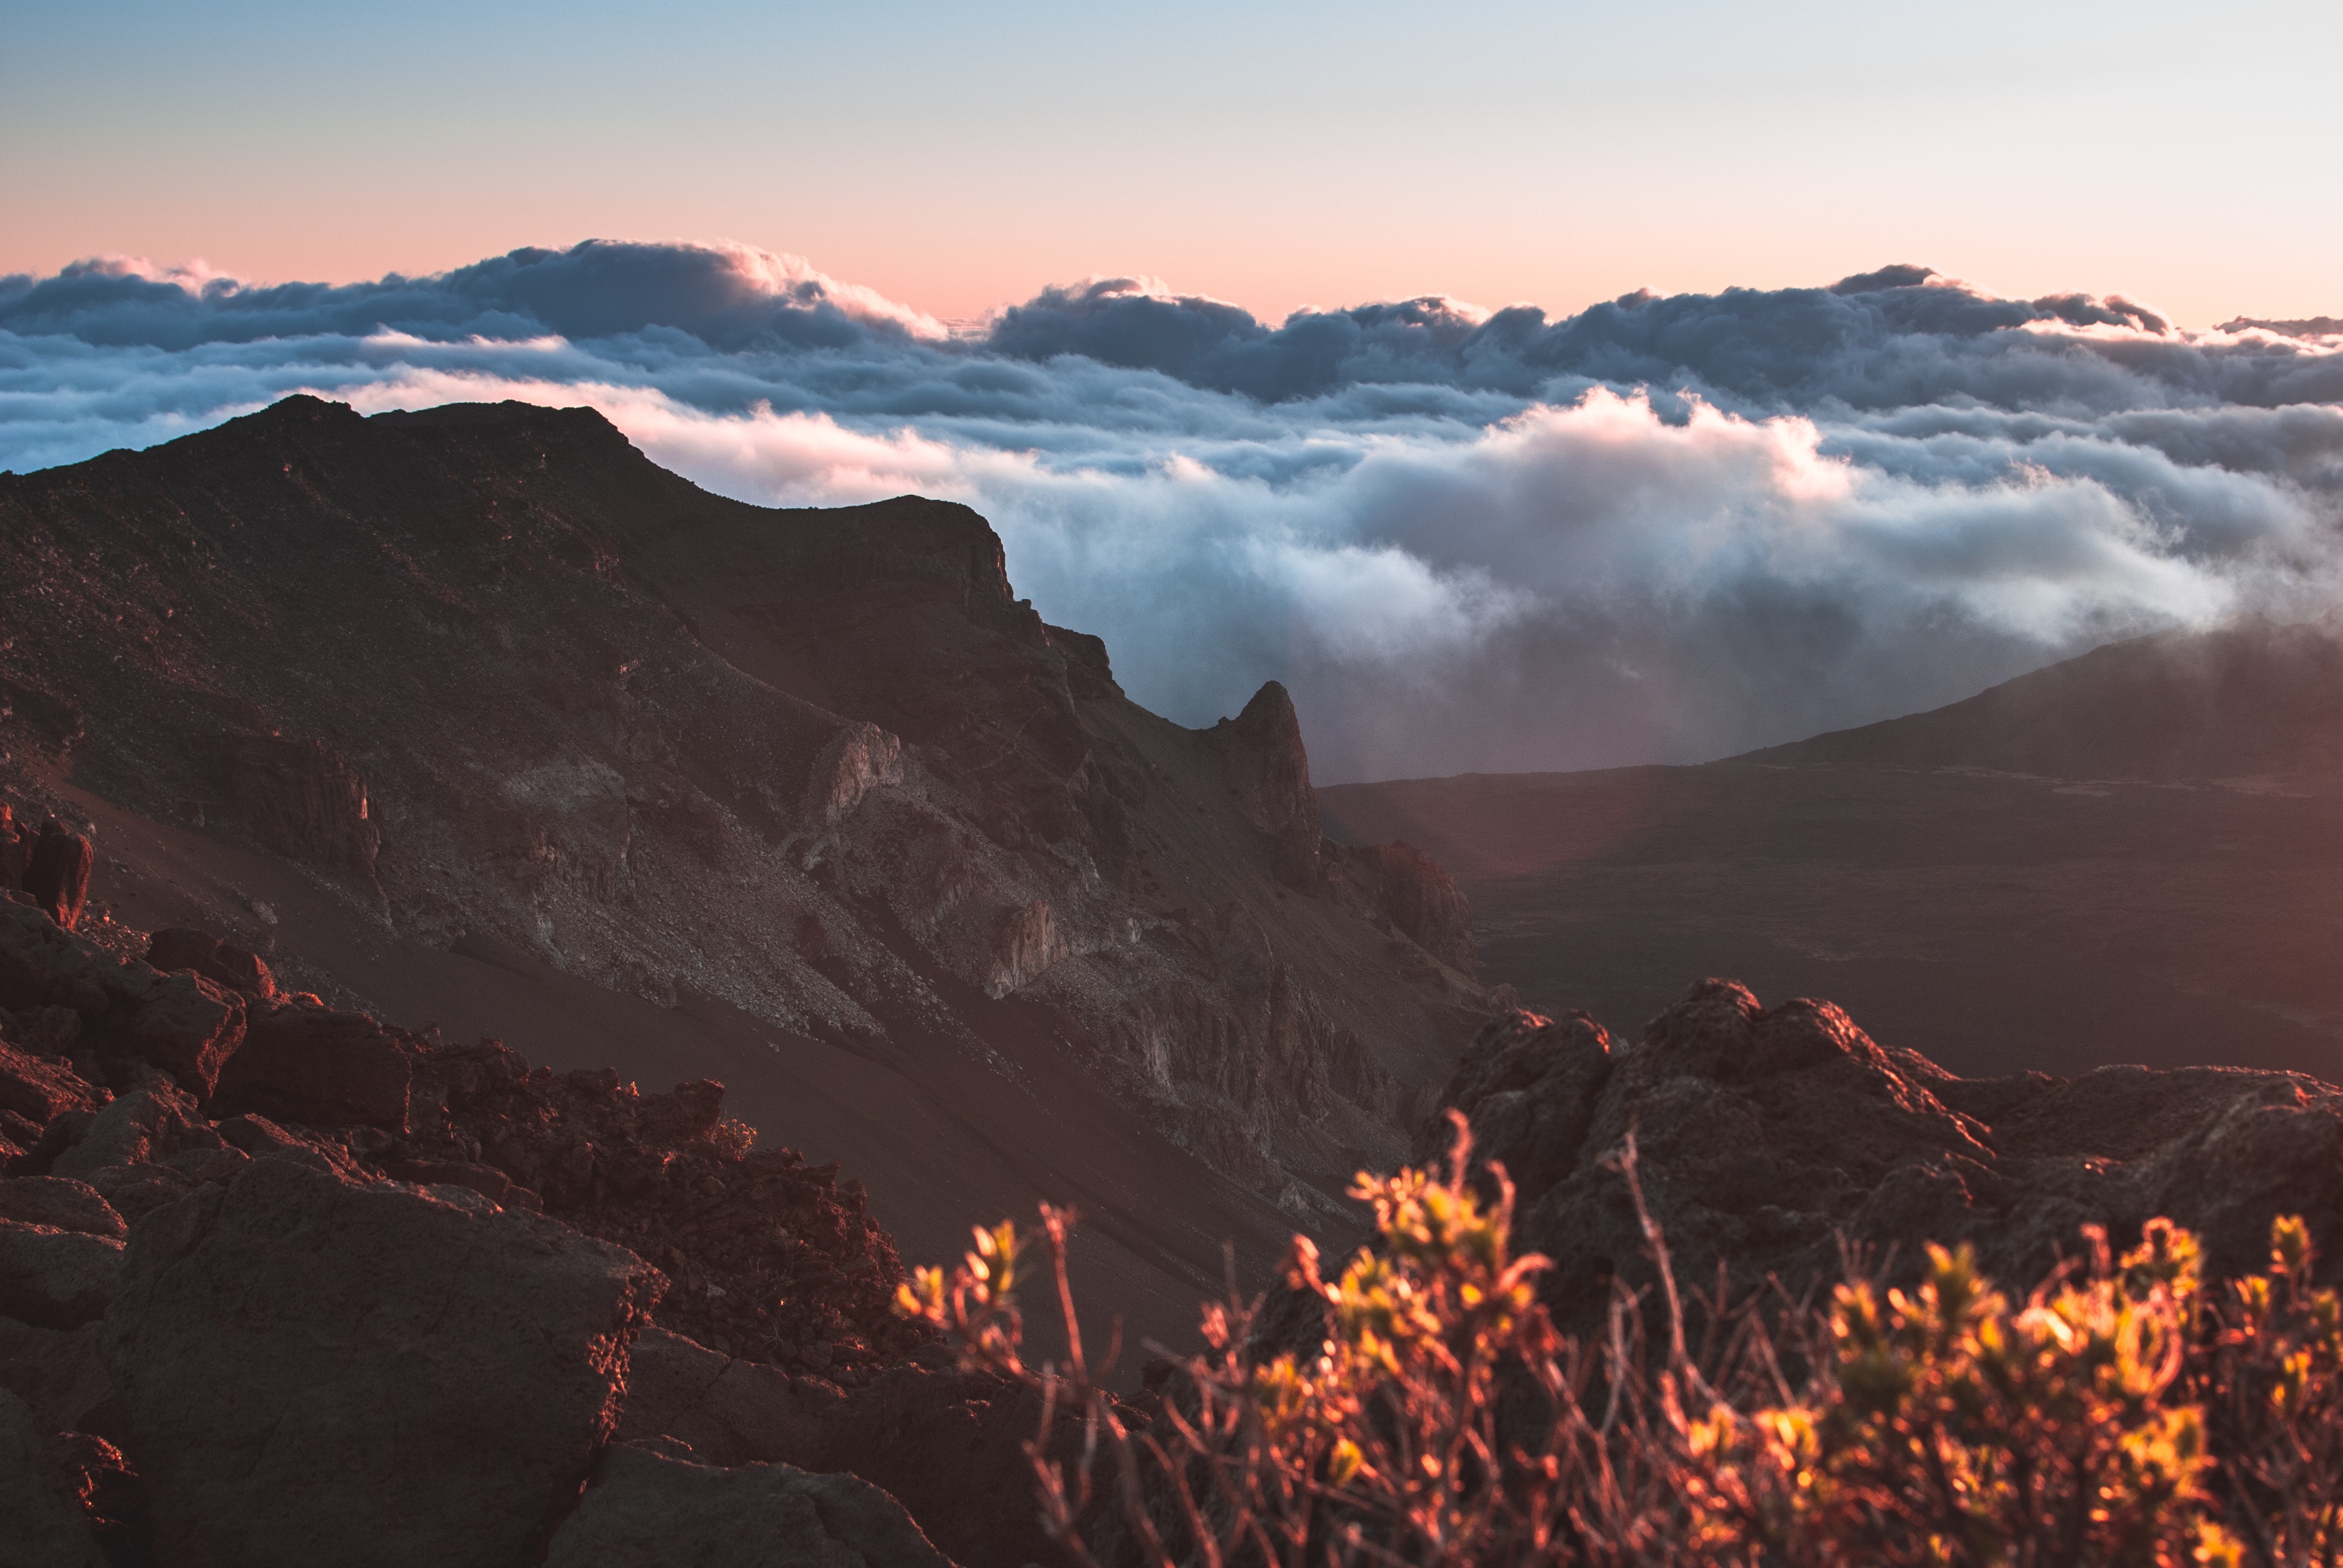
landscape, nature, wilderness, mountain, cloud, sunrise, sunset, sunlight, morning, dawn, mountain range, dusk, evening, summit, plateau, landform, geographical feature, atmospheric phenomenon, mountainous landforms, geological phenomenon